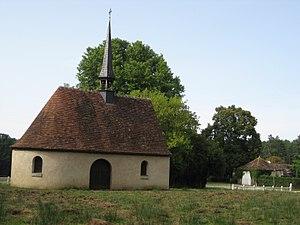
Au parc animalier (400 ha, créé en 1968) du vieux prieuré, maintenant château de Boutissaint près de Treigny en Puisaye, au sud du département de l'Yonne, Bourgogne, France. A 80 m au sud du château, la chapelle Sainte-Langueur.
Le château de Boutissaint se trouve à Treigny dans la région naturelle de Puisaye, dans l'Yonne, en Bourgogne, France.